Chad Michael Murray

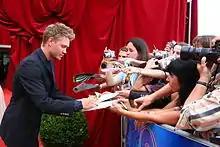

Murray was listed at #12 on AOL Television's list of "TV's 50 Hottest Hunks Ever" on November 4, 2008. In May 2009, it was reported that Murray would not be returning to "One Tree Hill" for its seventh season. A video of Murray was recorded in which he was telling fans that they did not want him back because they wanted to save money. However, creator Mark Schwahn said in an interview that Murray had been offered "great things" to return to the show.